Mathews' Chinese–English Dictionary

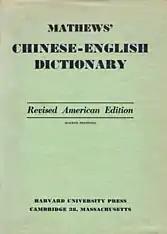
"Mathews' Chinese–English Dictionary" book cover (1943)

A Chinese–English Dictionary: Compiled for the China Inland Mission by R. H. Mathews or Mathews' Chinese–English Dictionary, edited by the Australian Congregationalist missionary Robert Henry Mathews (1877–1970), was the standard Chinese–English dictionary for decades. Mathews originally intended his dictionary to be a revision of Frederick W. Baller's out-of-print "An Analytical Chinese–English Dictionary", but ended up compiling a new dictionary. Mathews copied, without acknowledgment, from the two editions of Herbert Giles's "A Chinese–English Dictionary".